Dusk (TV channel)

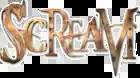

On January 18, 2008, a joint venture between Canwest and Goldman Sachs Capital Partners known as CW Media, acquired 49% of Scream through its purchase of Alliance Atlantis' broadcasting assets, which were placed in a trust in August 2007.